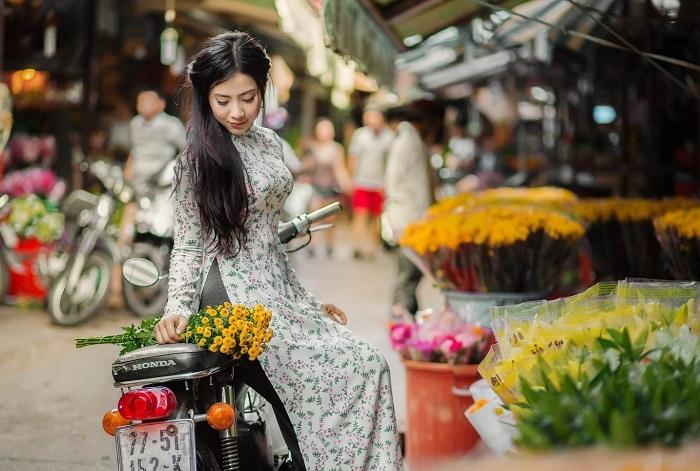
cô gái mang áo dài màu trắng cùng với họa tiết màu xanh